René Nicod

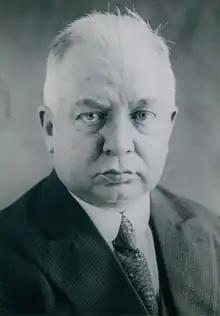

René Nicod (18 July 1881 – 14 March 1950) was a French politician. He was mayor of Oyonnax from 1919 to 1940 and from 1947 to 1950.